Church of St Nicholas and the Blessed Virgin Mary, Stowey

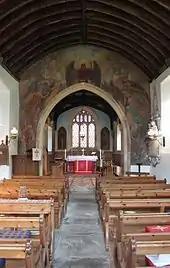
"The Last Judgement" by Henry Strachey above the chancel arch

The church, which is adjacent to Stowey House, is built of the same local red sandstone, with alternating lias and red sandstone bands to the nave. It has a tiled roof above the chancel, while the nave and north porch have a slate roof. The church was altered in the 17th century, and in the 19th it underwent a Victorian restoration that included replacement of part of the roof and removal of the double-decker pulpit and a gallery.